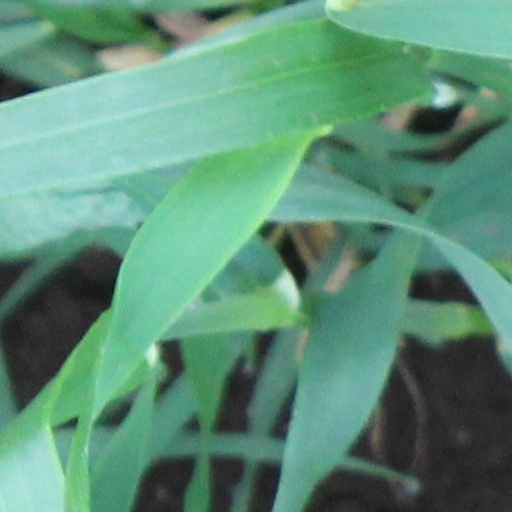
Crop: wheat